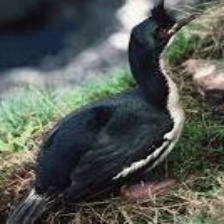
Species: AUCKLAND SHAQ
Scientific name: LEUCOCARBO COLENSOI